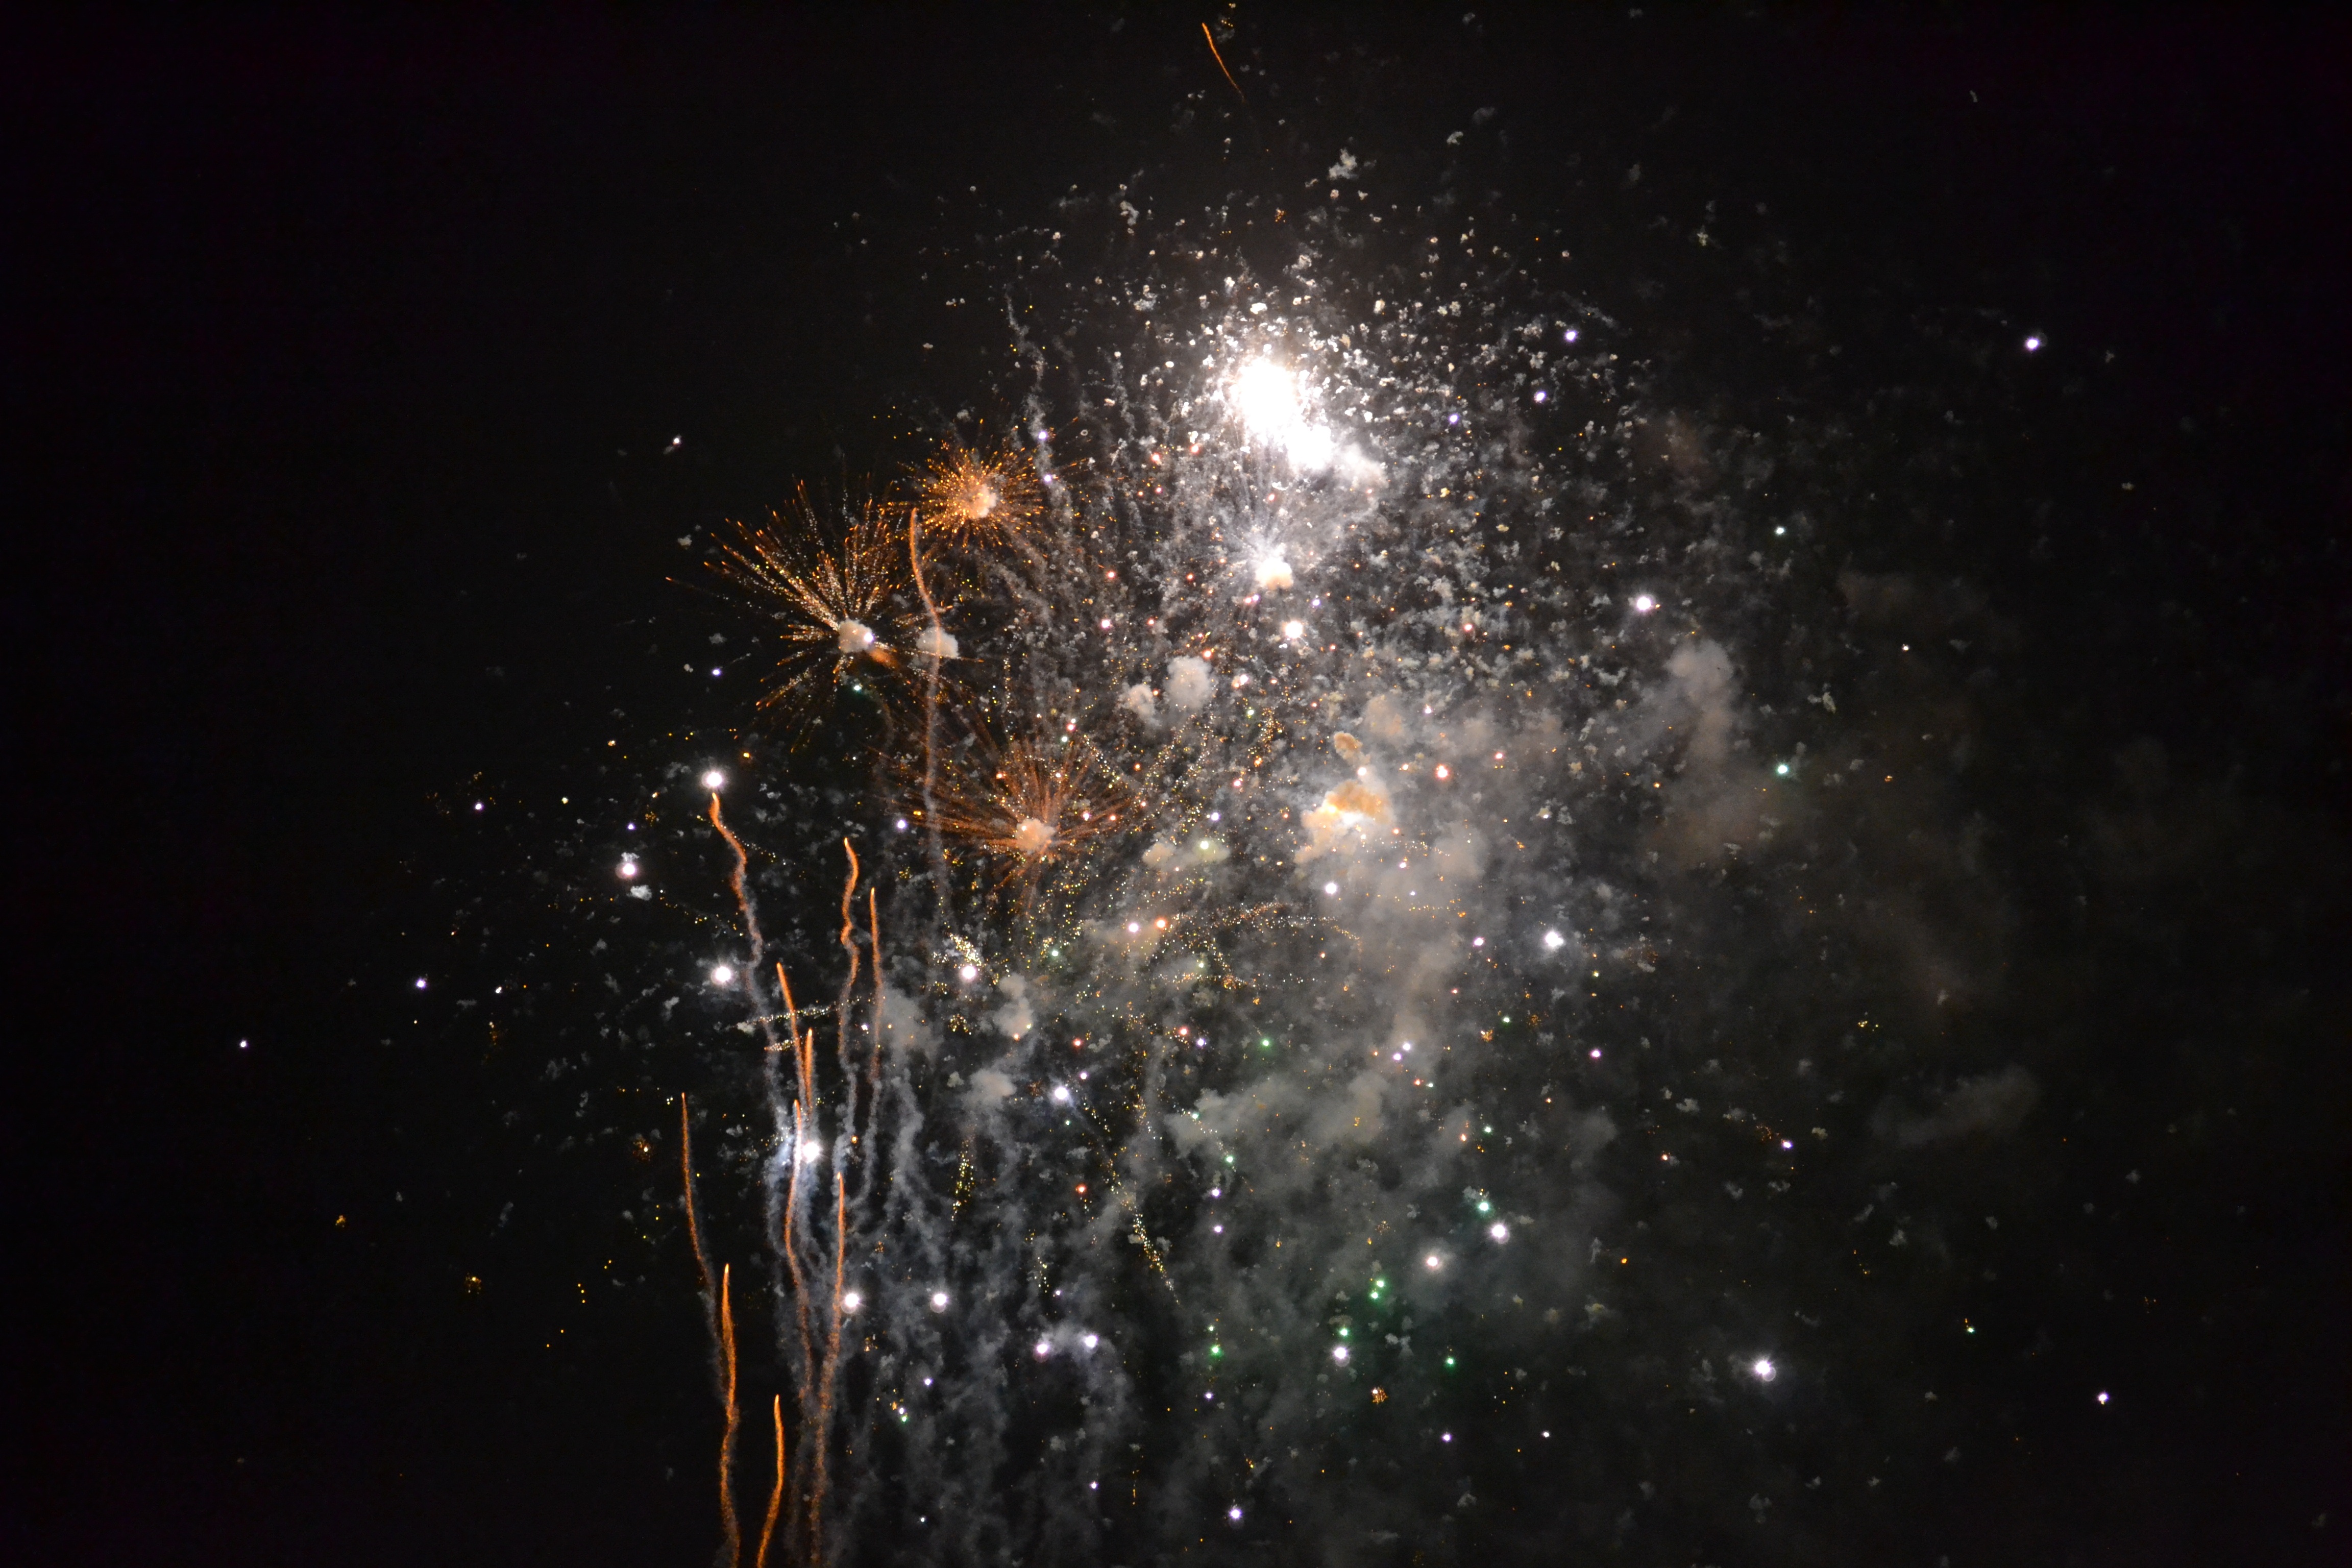
light, night, recreation, celebration, colorful, pyrotechnics, fireworks, event, chinese new year, outdoor recreation